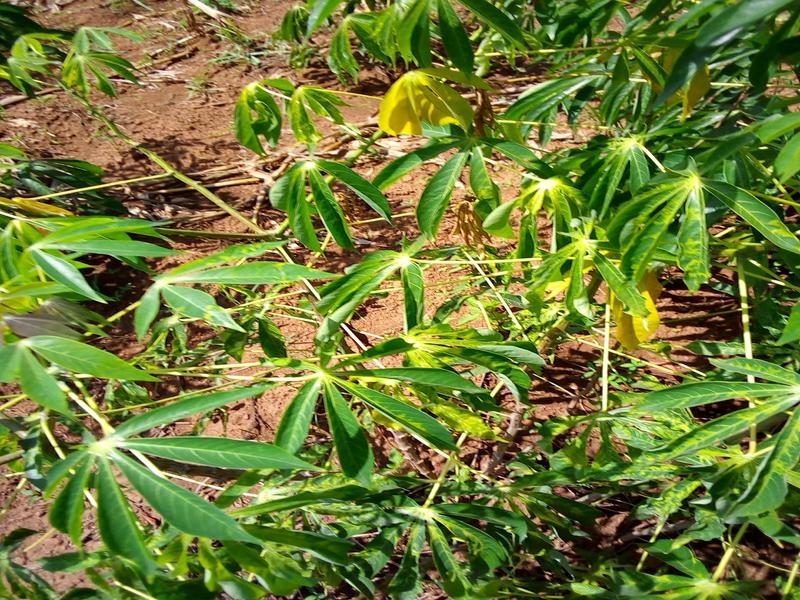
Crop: cassava
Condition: mosaic_disease